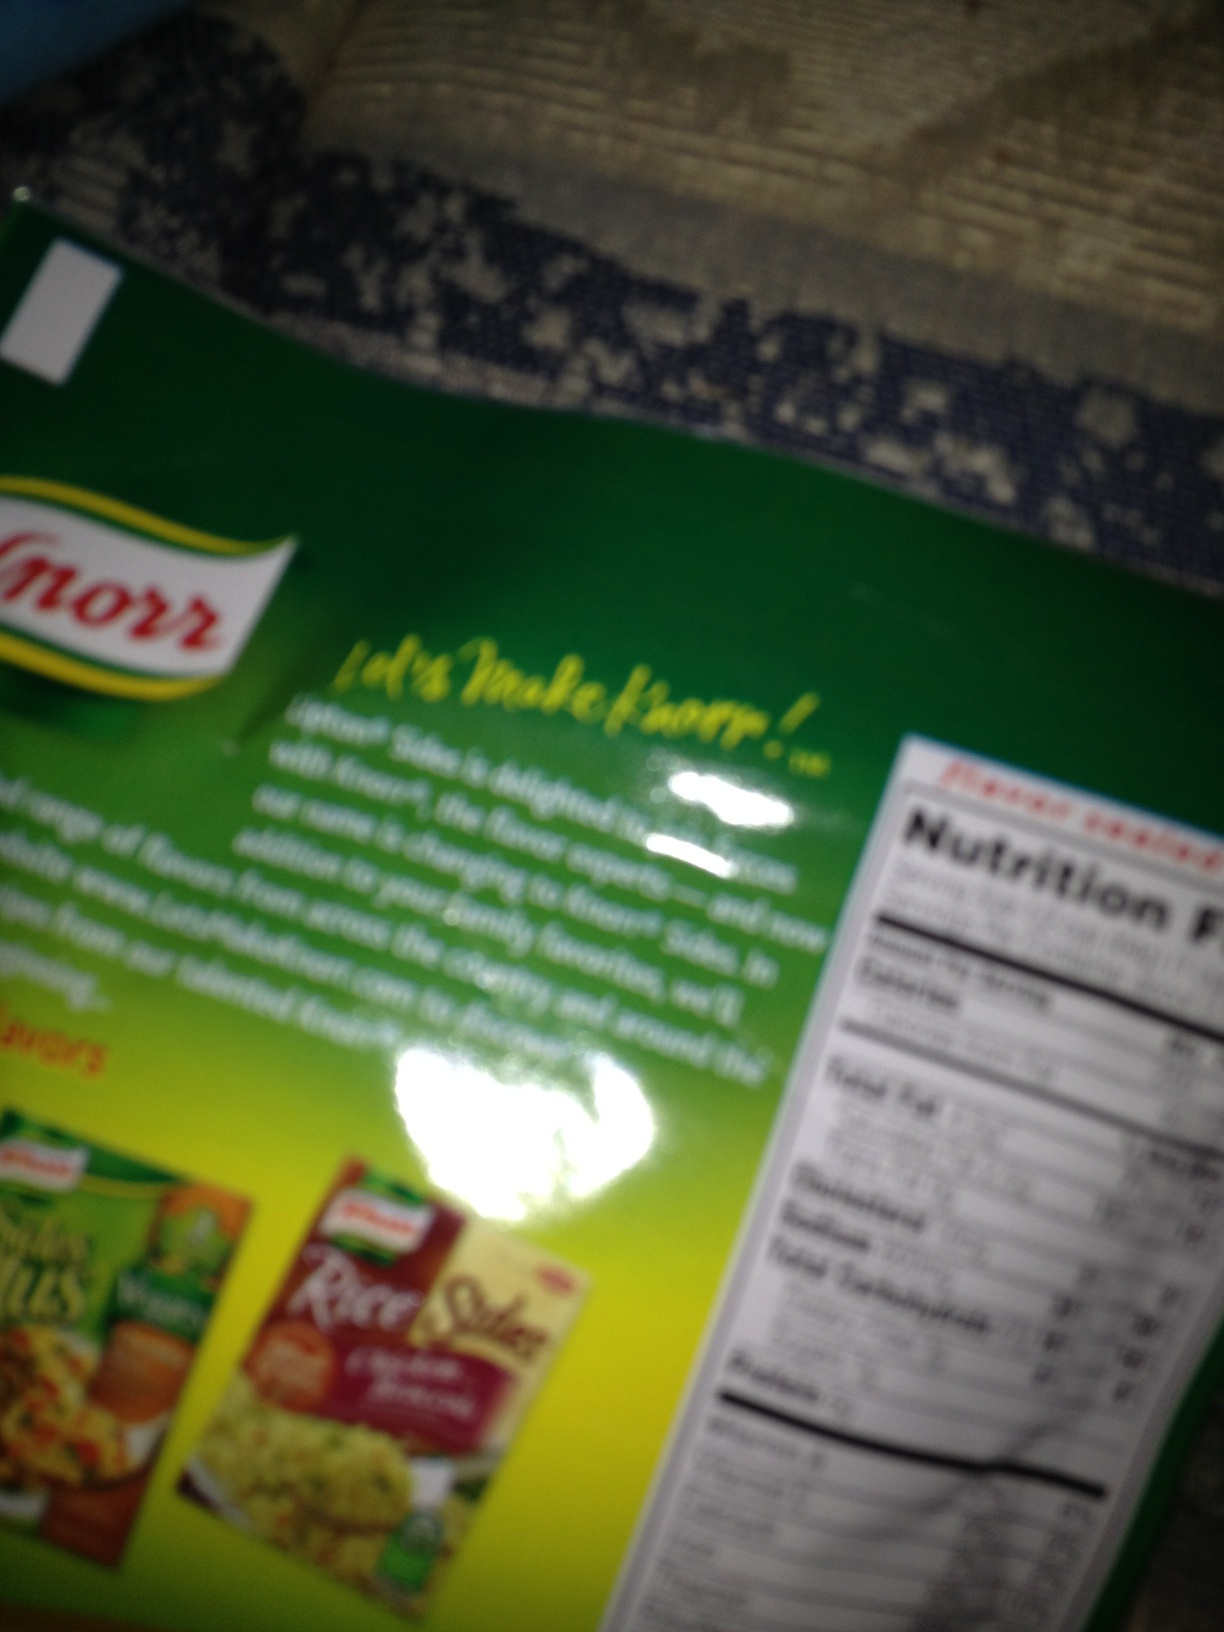Question: What flavor if rice is this?
Answer: unanswerable